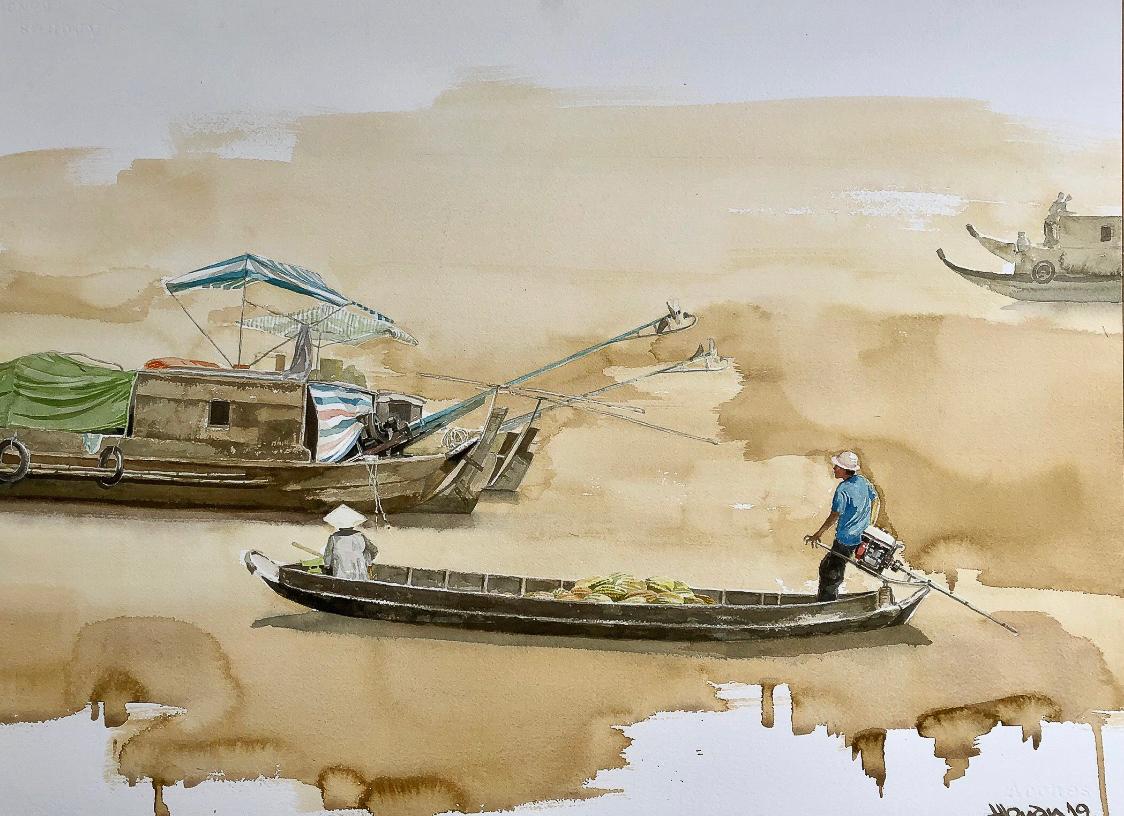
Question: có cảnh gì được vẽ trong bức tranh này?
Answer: trong bức tranh này có những chiếc thuyền và ghe trên sông